Chocolate cake

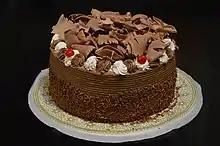
Double-layer chocolate truffle cake

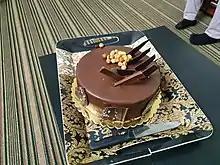
A brown chocolate cake

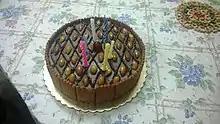
Black Chocolate cake with almonds and biscuits surrounding it

The history of chocolate cake goes back to the 17th century, when cocoa powder from the Americas was added to traditional cake recipes.